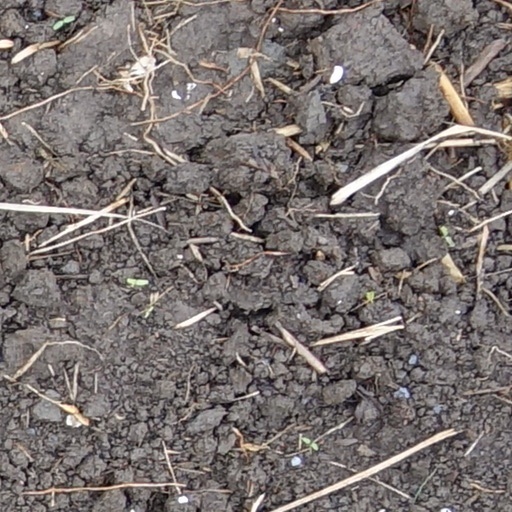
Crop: wheat